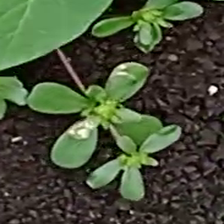
Weed species: Graceful_Sandmart_(Euphorbia hypericifolia)